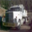
Label: truck